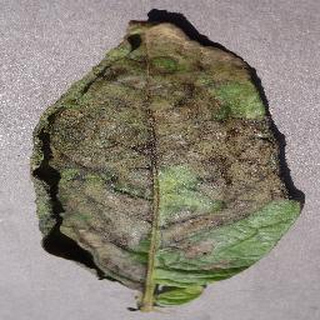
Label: potato_late_blight